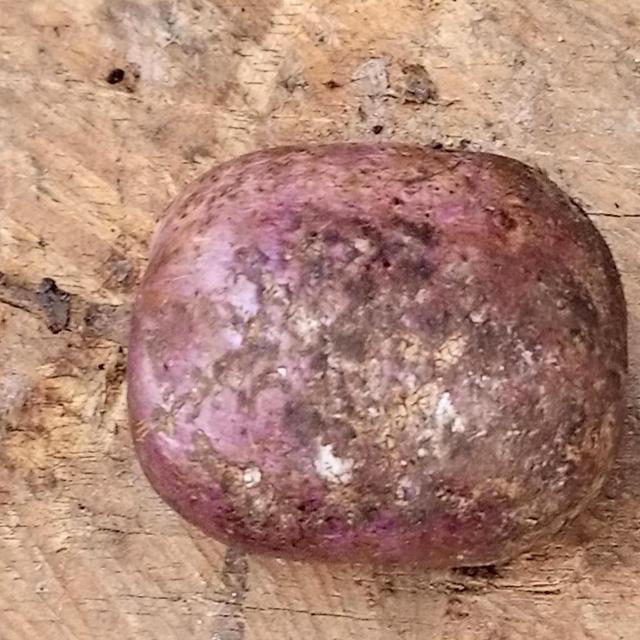
Plum grade: spotted